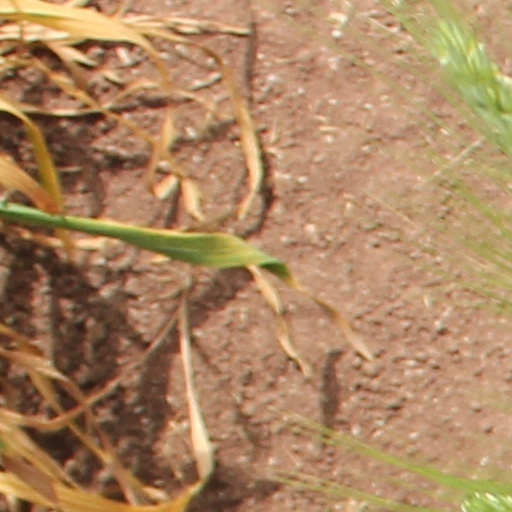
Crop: wheat